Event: Nepal Earthquake
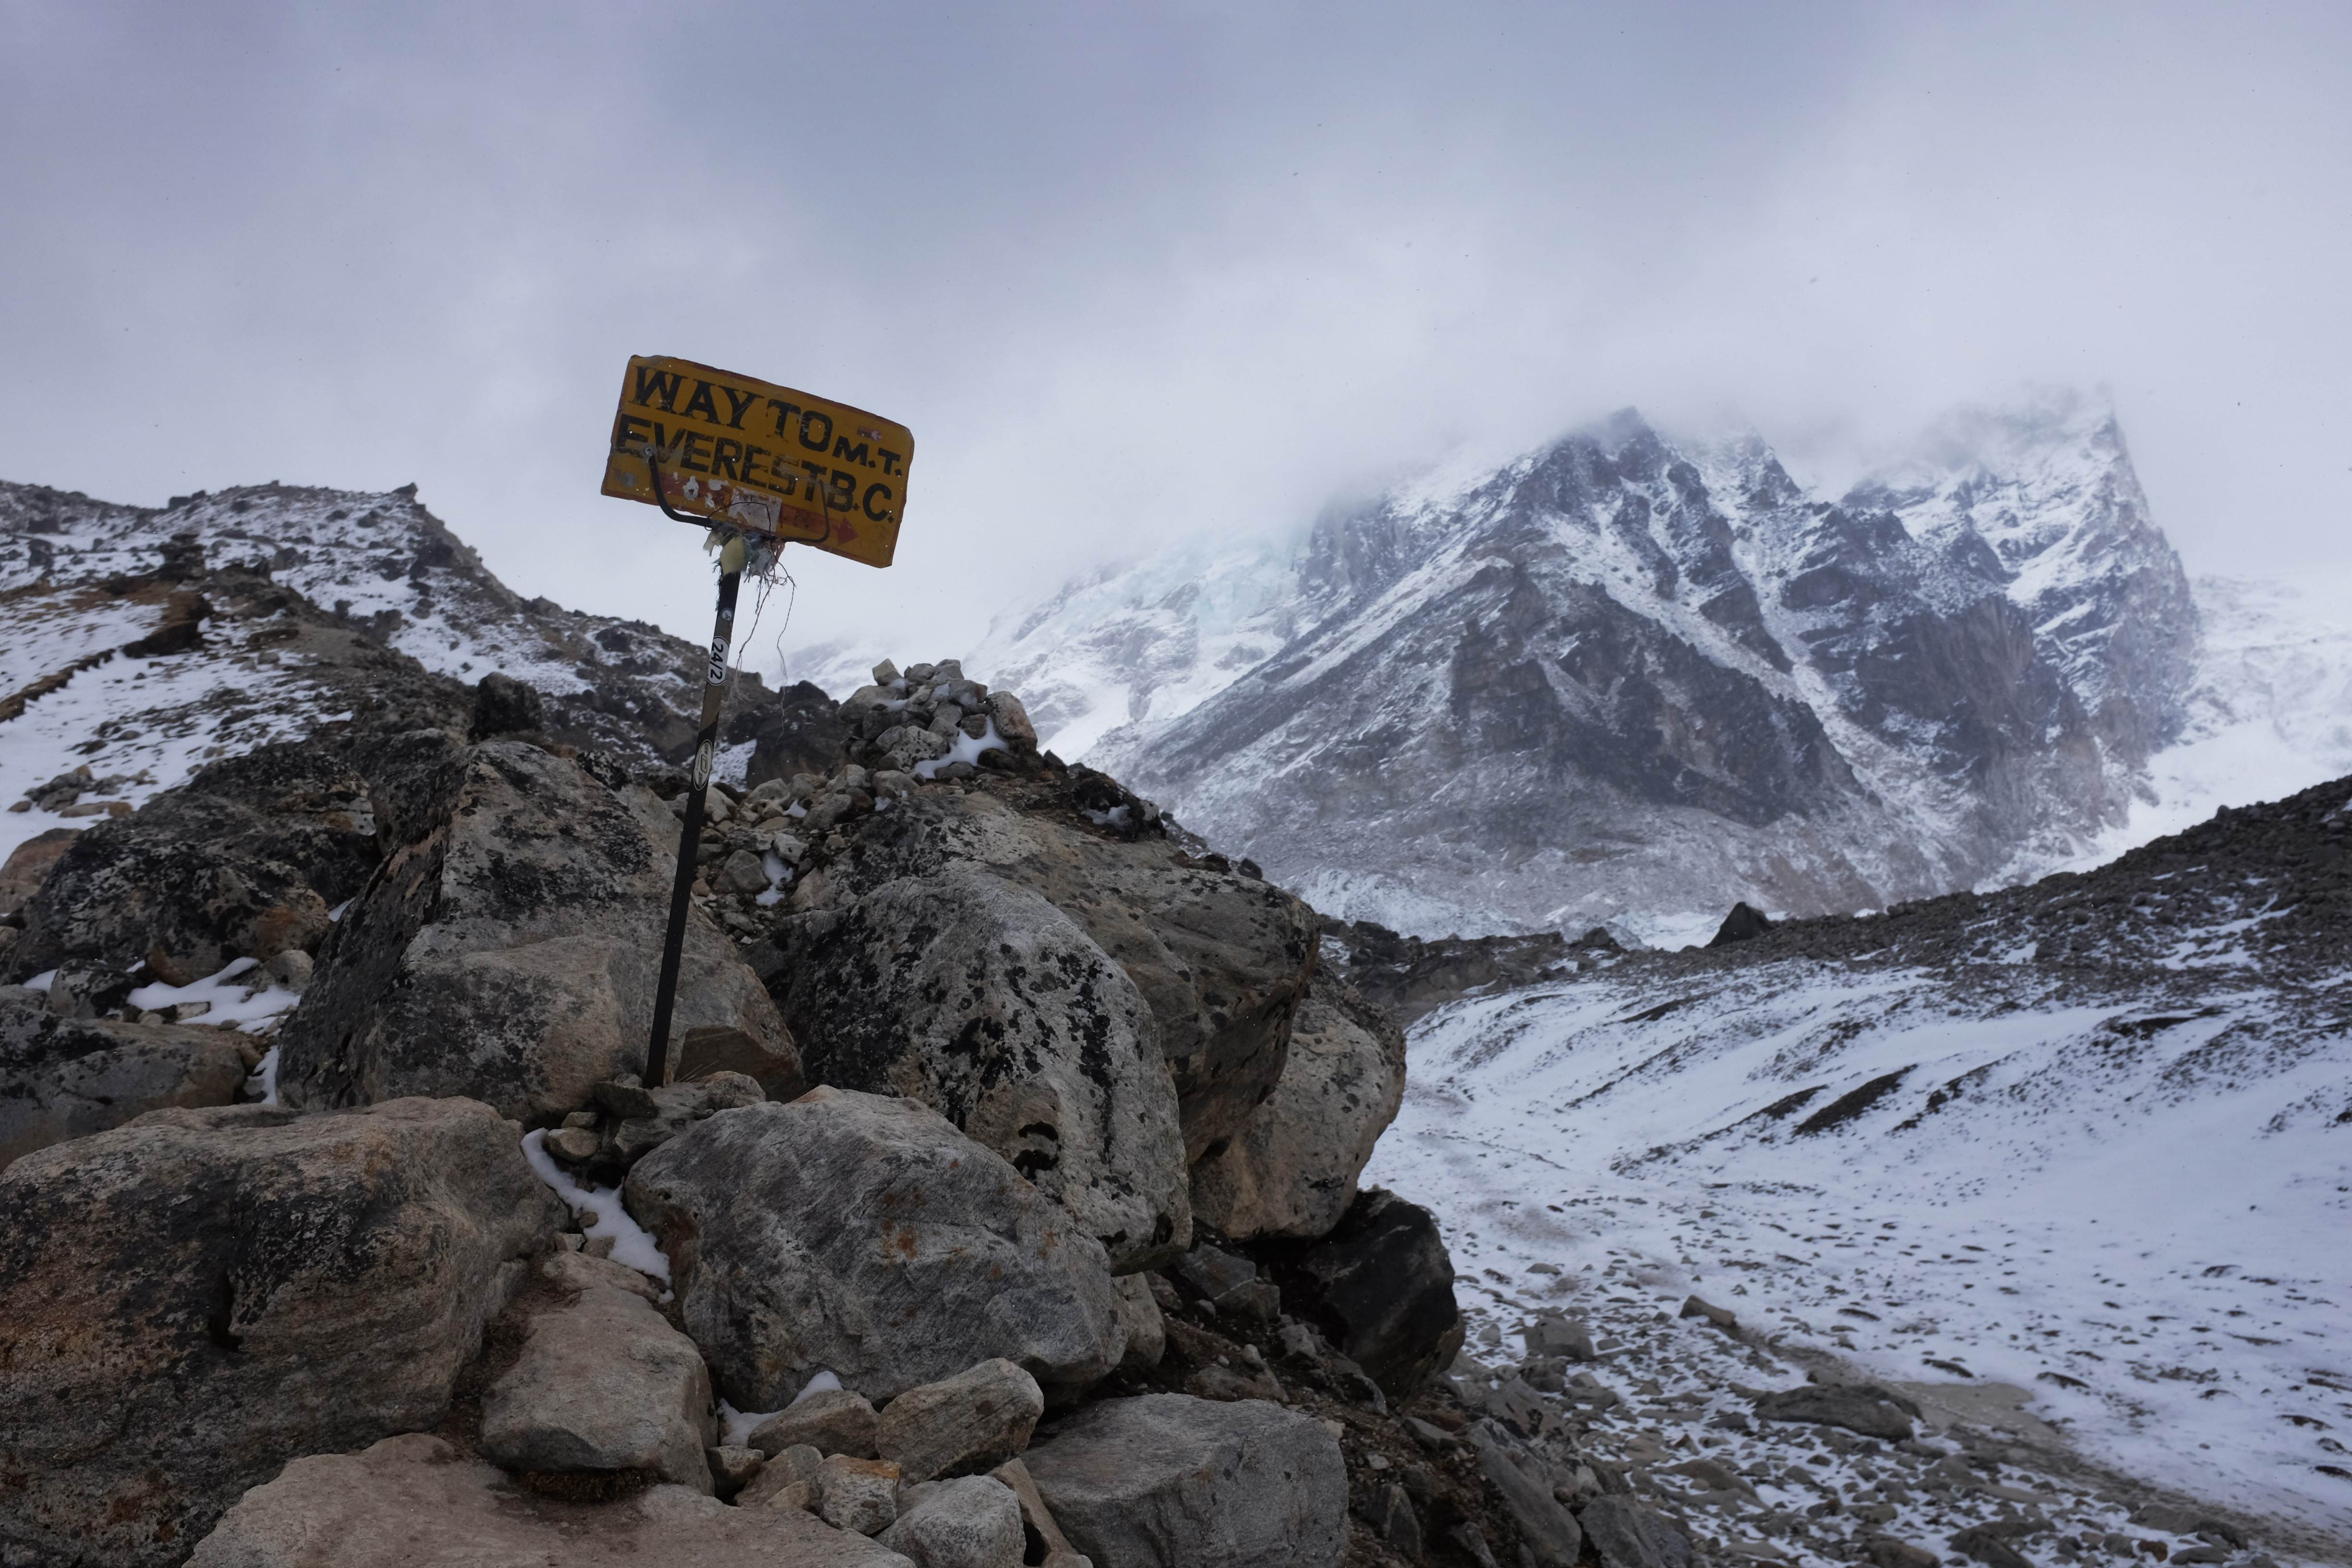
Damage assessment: no_damage